Melanie Weisner

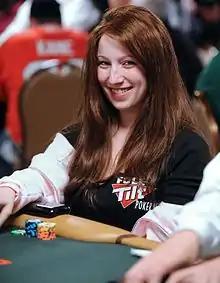
Melanie Weisner

Six months after graduating in May 2009, Weisner began to travel the live circuit. In December 2009, she qualified online for the European Poker Tour in Prague and won the Ladies Championship event there for €3100 ($4,646). Weisner subsequently final tabled the same events at both EPT Deauville and EPT San Remo, entering with the chip lead at both of the final tables in both events and taking fourth and sixth respectively. She then won the €1,000 Ladies Championship at the European Poker Tour Grand Final in Monte Carlo for €25,000 ($33,282), after being atop the leaderboard of the Main Event for three days and finishing in 71st for €25,000. Weisner is the only player to ever win two EPT Ladies Championship events. In August 2010, she finished second in the Partouche Poker Tour's Heads Up event for $32,994. In December 2010, Weisner took 12th in the EPT Prague main event for €30,000 ($43,035). In May 2011, she chipleaded the EPT Grand Final in Madrid before finishing in 42nd for €25,000.